Curteis Ditch

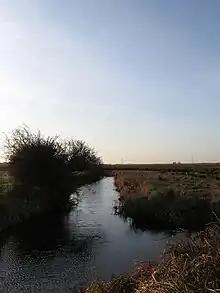
Curteis Ditch

Curteis Ditch is a minor, long river—brook—and drainage ditch of the Pevensey Levels in Hailsham, Wealden District of East Sussex, England. It rises from Church Farm Ditch and flows a southerly course into Kentland Sewer. Curteis Ditch also gives rise to and receives the waters of several unnamed streams.